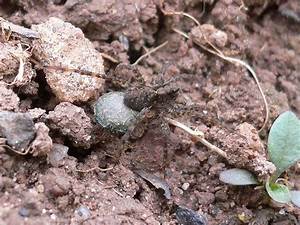
Label: spider